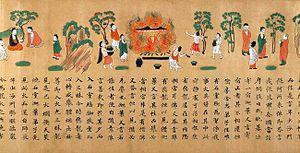
Le Sūtra illustré des Causes et des Effets, aussi traduit en Sūtra illustré des Causes et des Effets dans le Passé et le Présent ou Sūtra illustré de l’enchainement de la vie passée et des causes présentes ou encore, plus simplement Sūtra illustré de la causalité, est un emaki japonais datant du VIIIᵉ siècle. D’inspiration chinoise, il s’agit du plus ancien emaki conservé de nos jours. Le rouleau transmet par le texte et l’image le Sūtra des causes et des effets, qui raconte la vie du Bouddha historique jusqu’à son Éveil.